Environmental issues in India

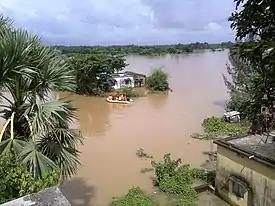
Floods are a significant environmental issue for India. It causes soil erosion, destruction of wetlands and wide migration of solid wastes.

Major environmental issues are forests and agricultural degradation of land, resource depletion (such as water, mineral, forest, sand, and rocks), environmental degradation, public health, loss of biodiversity, loss of resilience in ecosystems, livelihood security for the poor.